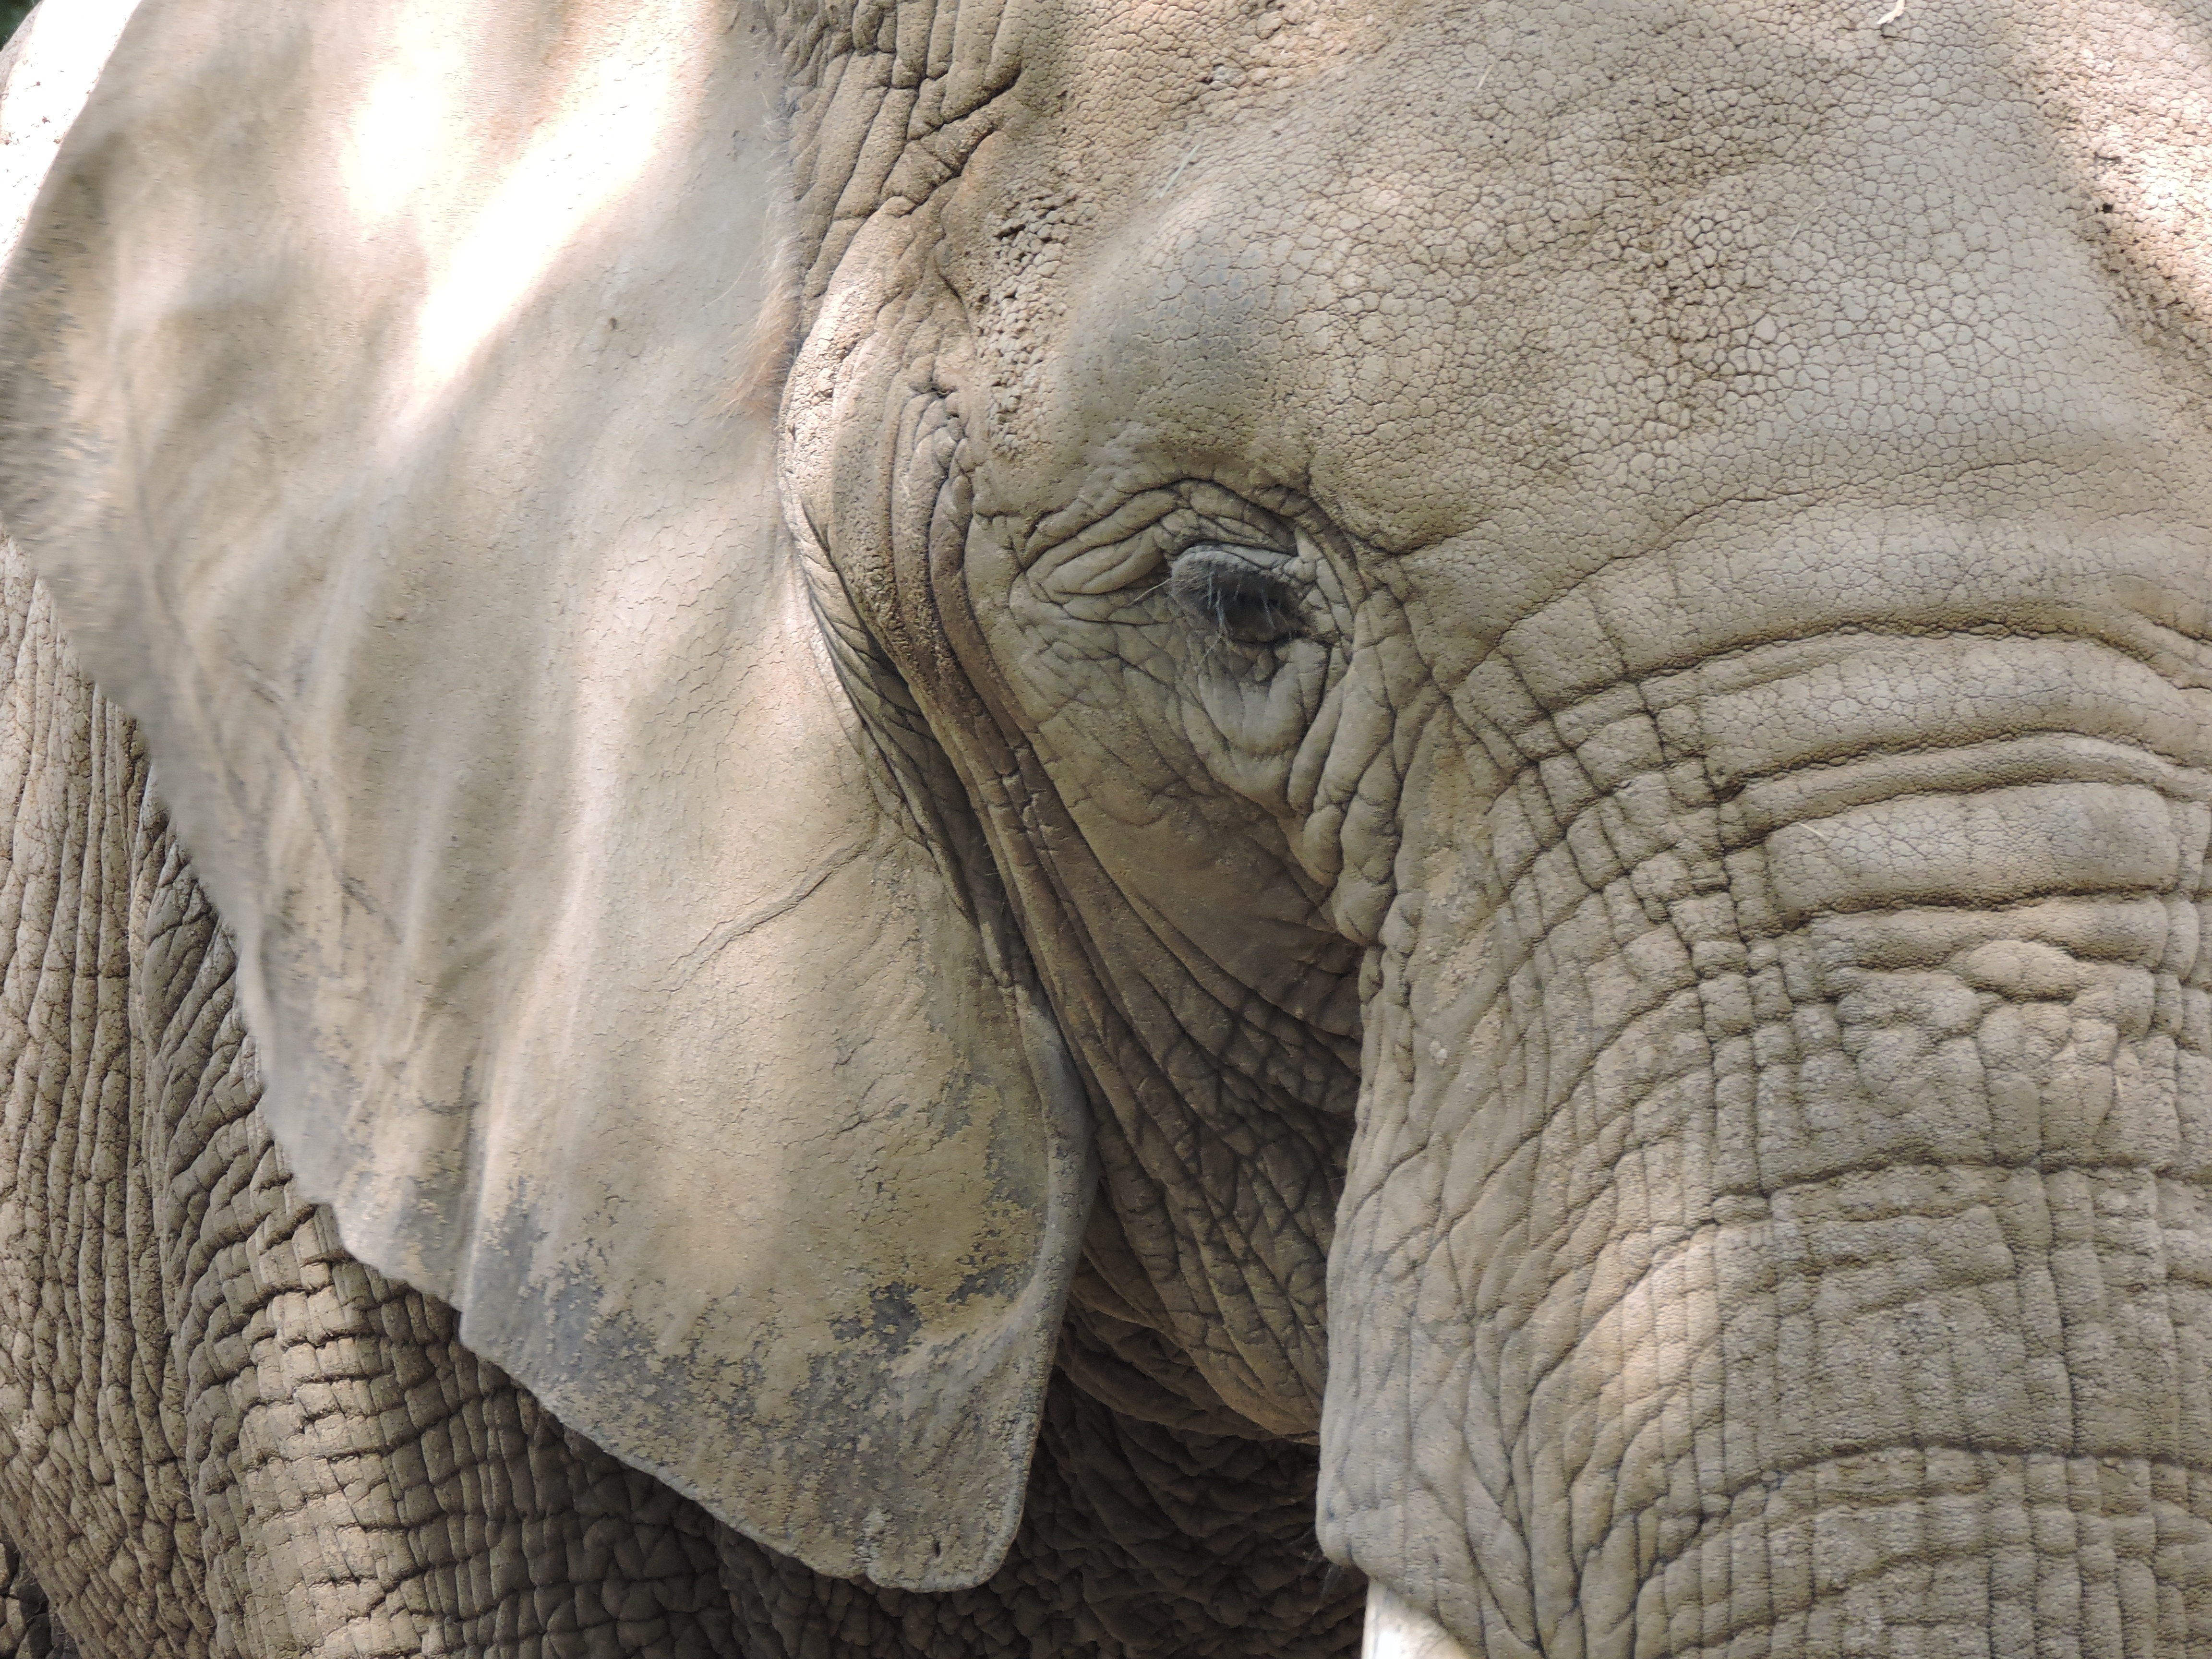
animal, wildlife, zoo, mammal, fauna, elephant, close up, vertebrate, indian elephant, african elephant, elephants and mammoths